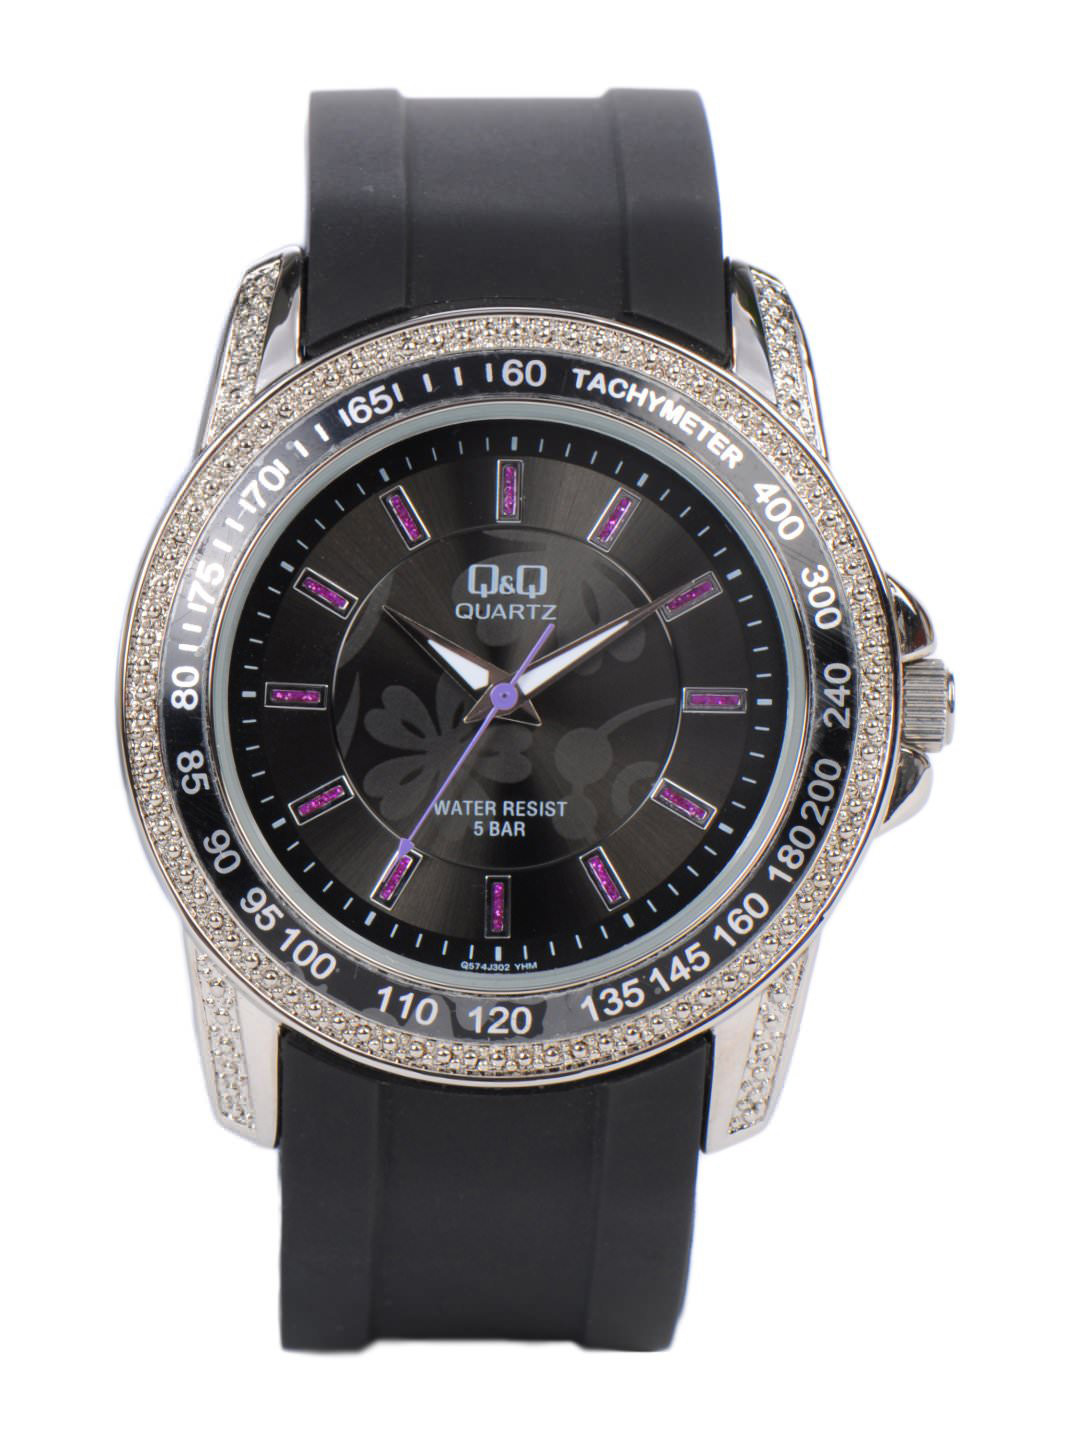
Q&Q Men Black Dial Watch
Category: Accessories / Watches / Watches
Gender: Men
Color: Black
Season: Winter 2016
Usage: Casual